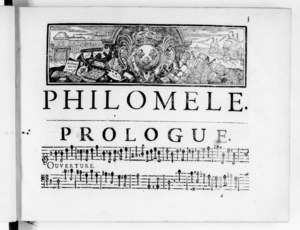
Le grand succès de Louis de La Coste est introduite par une ouverture à la française traditionnelle dans la tonalité de ré mineur
Louis de La Coste, autrement orthographié Lacoste, né probablement vers 1675 et mort en 1754 ou après 1757, est un compositeur français de l'époque baroque.